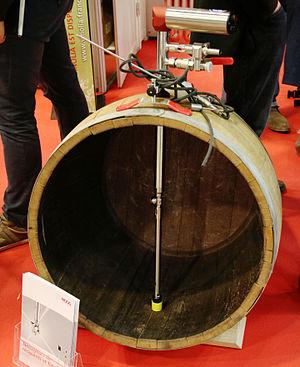
Canne de nettoyage d'un fût (coupe)
Un tonneau est un conteneur de révolution servant à conserver les liquides de consommation. Inventé par les Celtes, et plus précisément par les Gaulois, le tonneau a traversé les siècles.